History of Athens

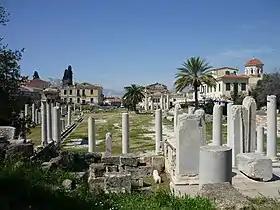
The ruins of the Roman Agora, the second commercial centre of ancient Athens

During the First Mithridatic War, Athens was ruled by Aristion, a tyrant installed by Mithridates VI. In 88–85 BC, most Athenian fortifications and homes were leveled by the Roman general Sulla after the Siege of Athens and Piraeus, although many civic buildings and monuments were left intact. The Macedonian astronomer Andronicus of Cyrrhus subsequently designed the Tower of the Winds for the Roman forum, which mostly survives to the present day. Under Roman rule, Athens was given the status of a free city because of its widely admired schools. The Roman emperor Hadrian, constructed the Library of Hadrian, a gymnasium, an aqueduct which is still in use, several temples and sanctuaries, a bridge, and finally completed the Temple of Olympian Zeus. The Arch of Hadrian commemorates the foundation of the city by Hadrian, with the "city of Theseus" referred to on its inscription on one side of the arch, and the new quarter erected by Hadrian around the Temple of Zeus called the "city of Hadrian".